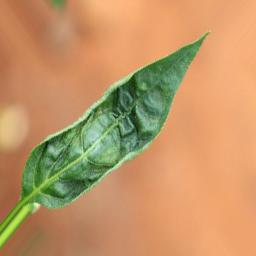
Label: mites_and_trips